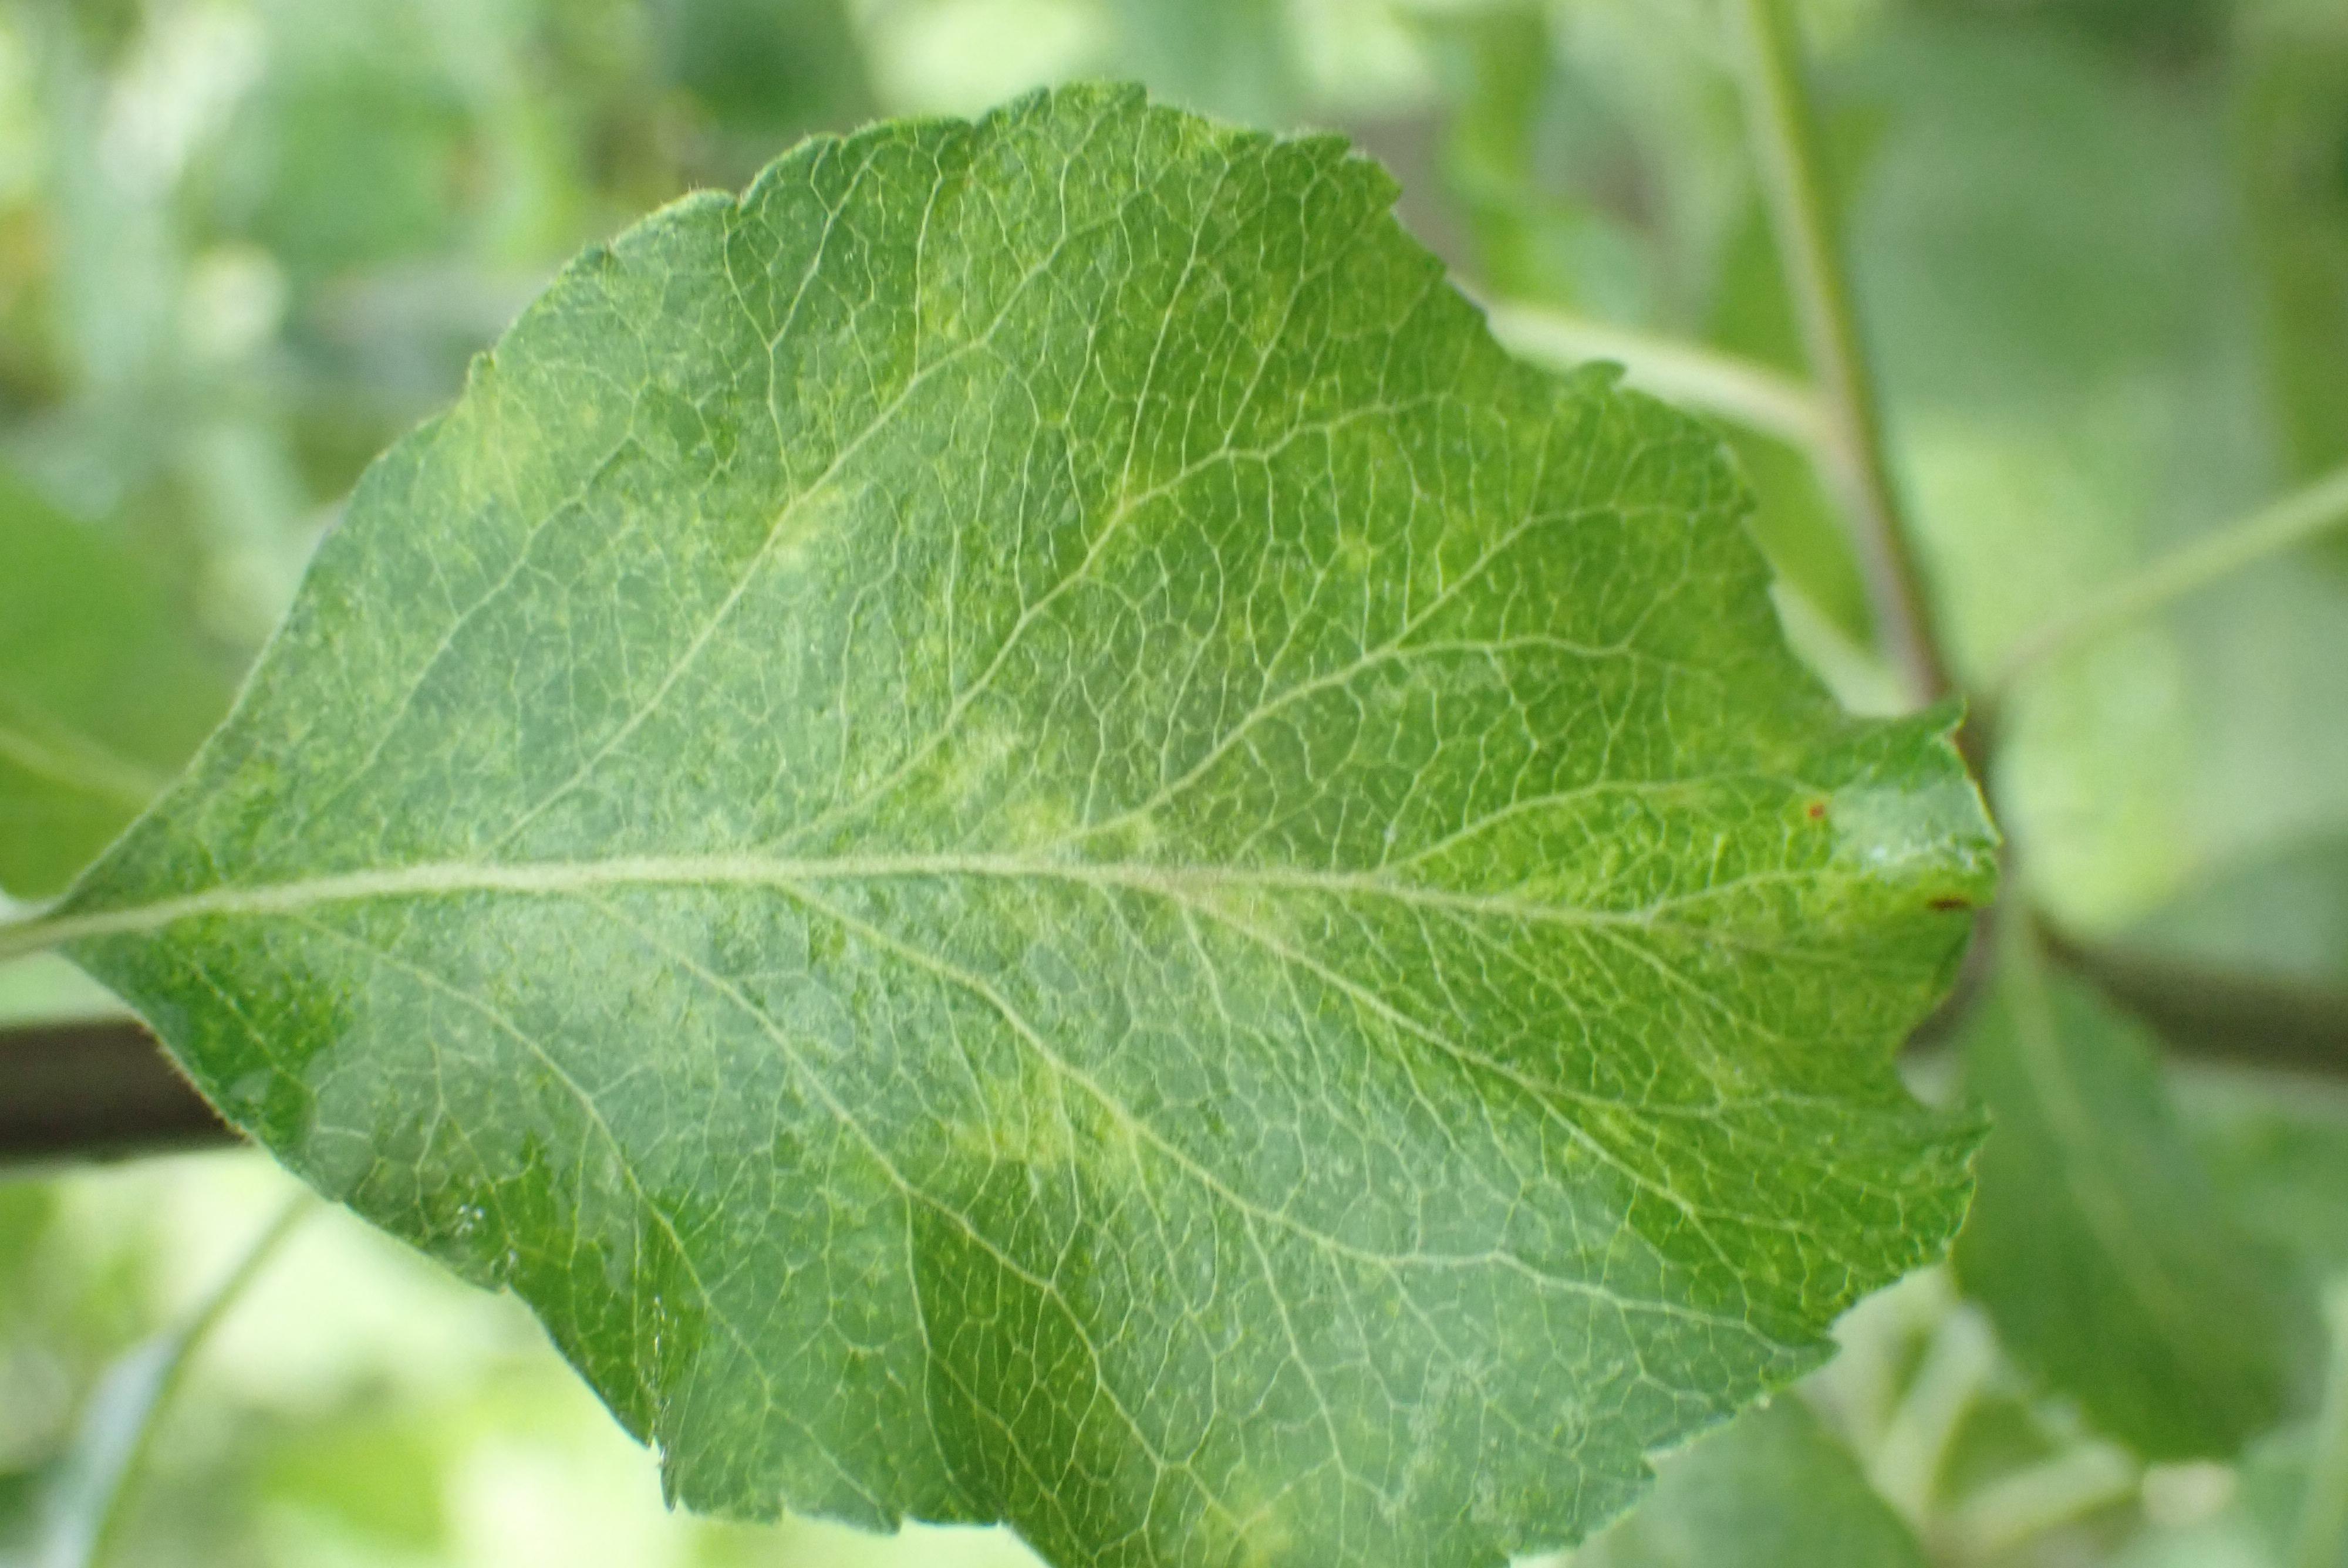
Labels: scab